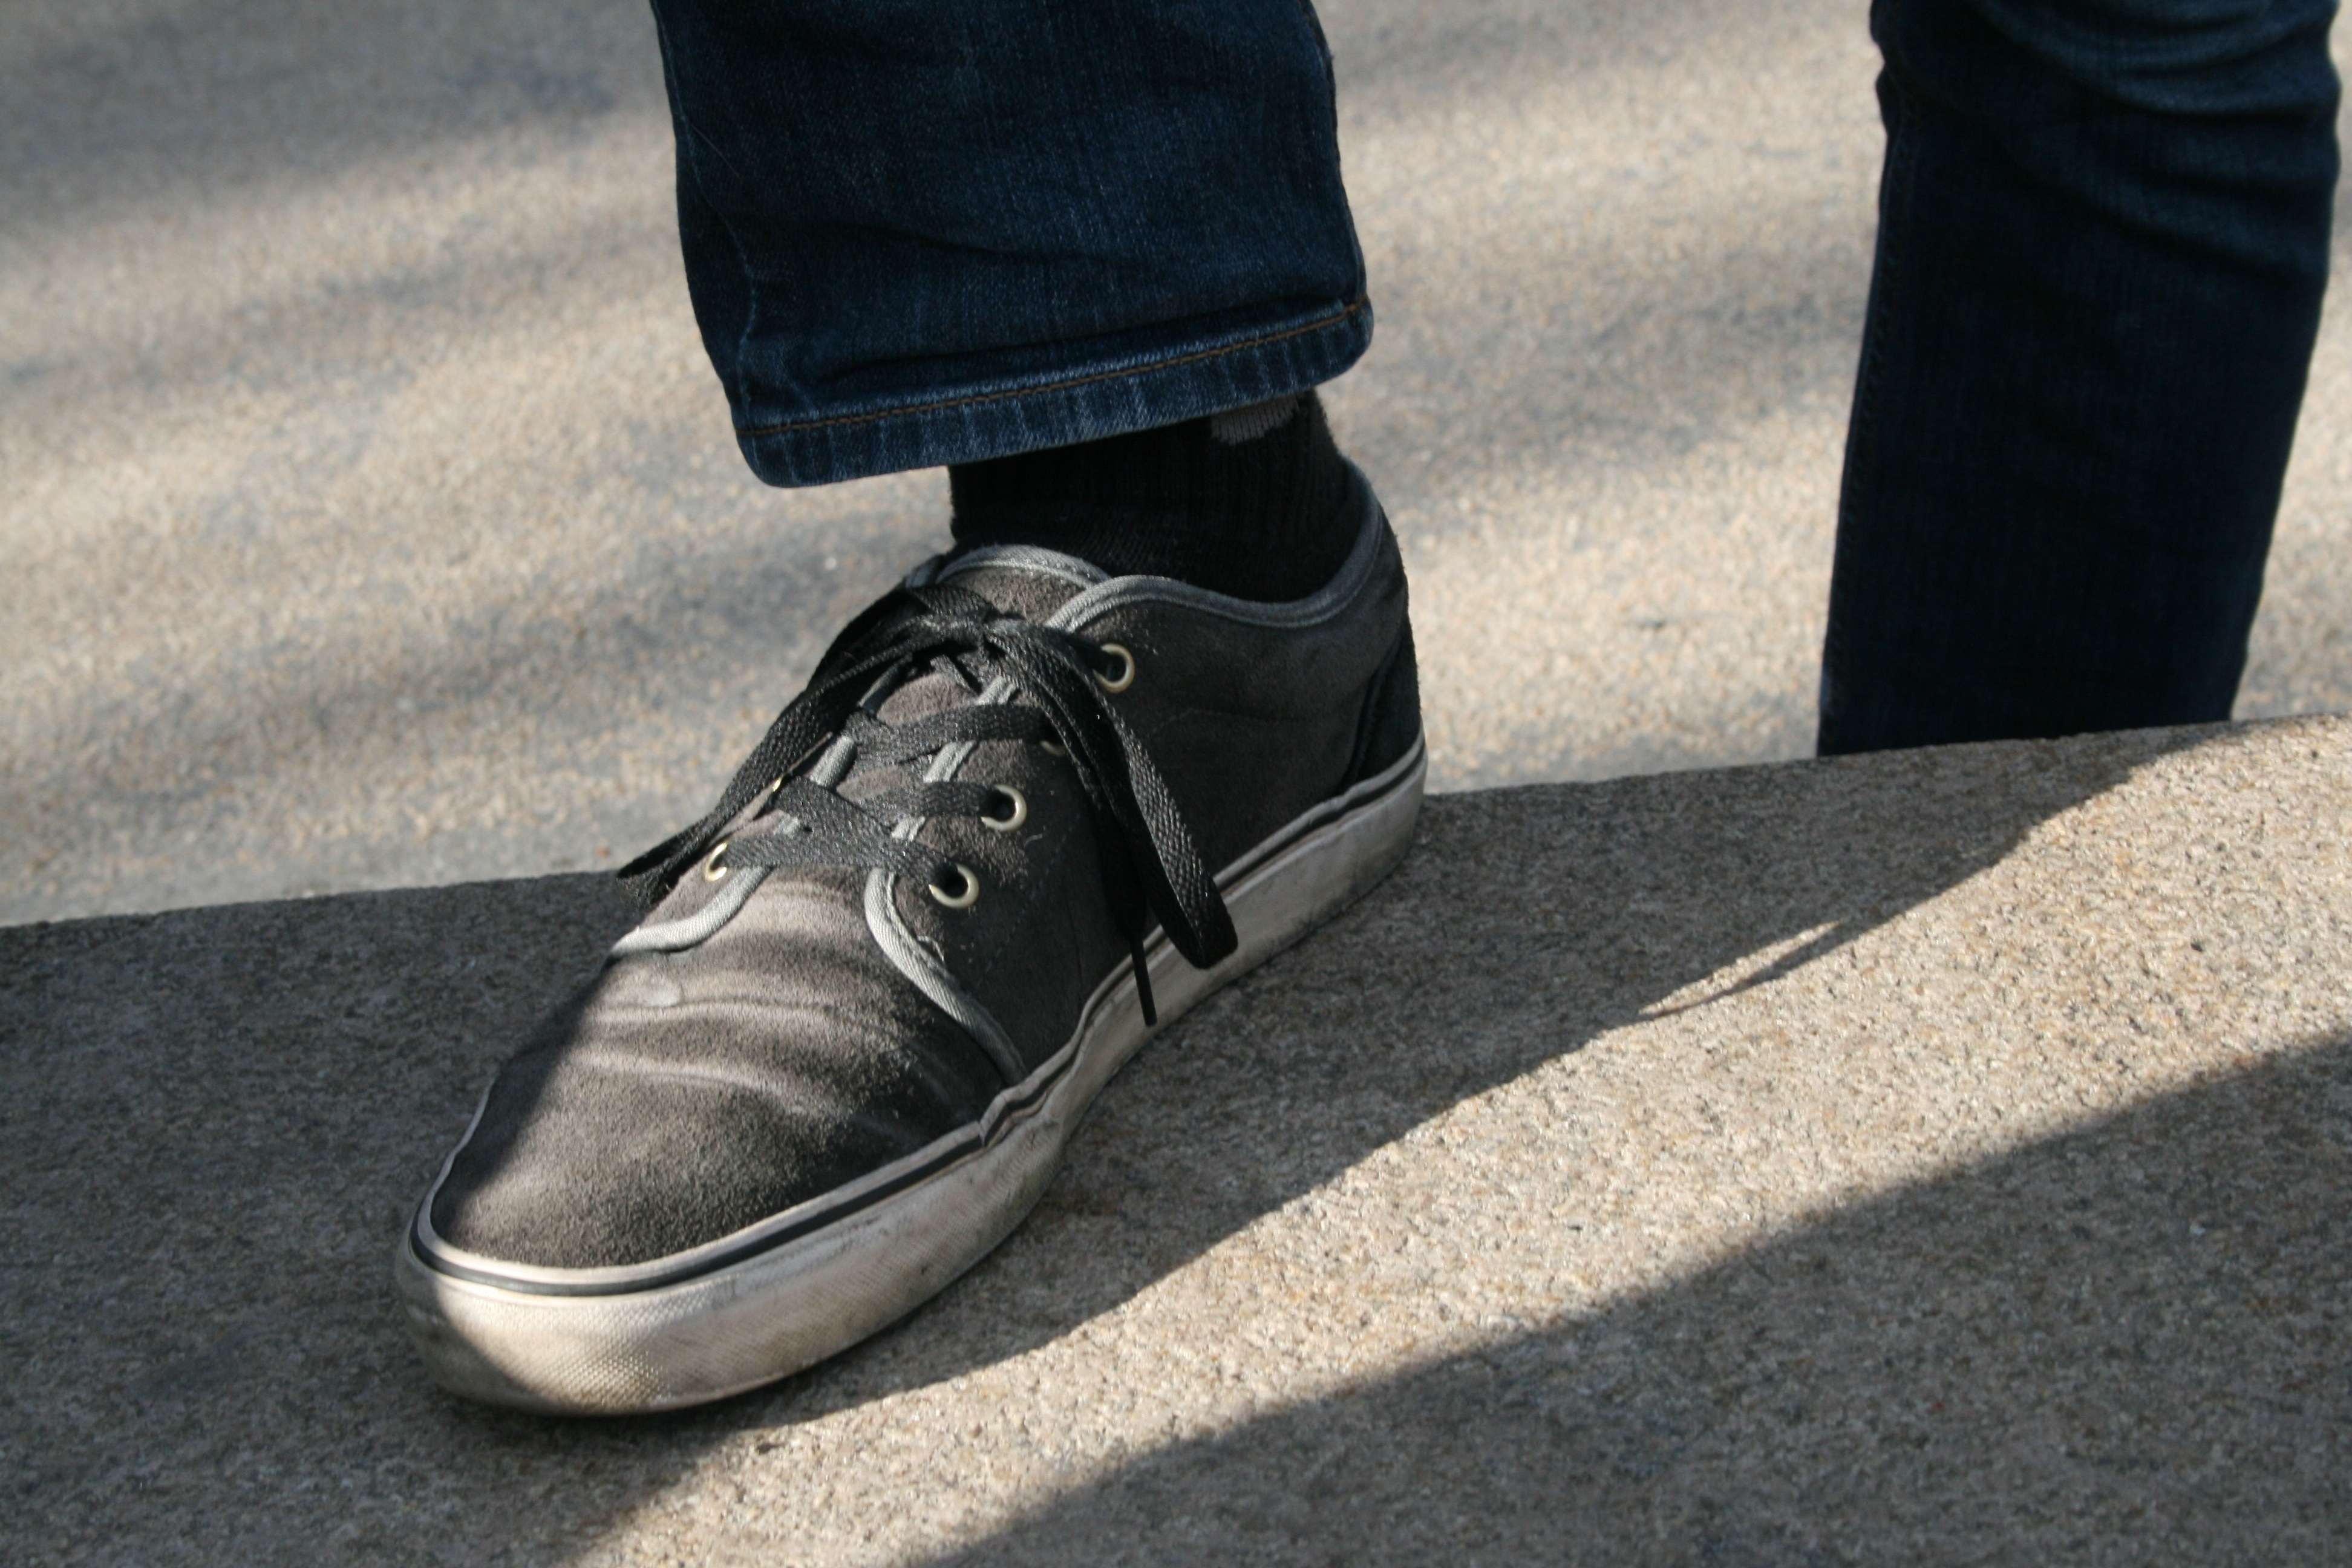
shoe, leather, leg, sneaker, spring, foot, human, black, shoelace, grey, sneakers, footwear, high heeled footwear, outdoor shoe